Cuba

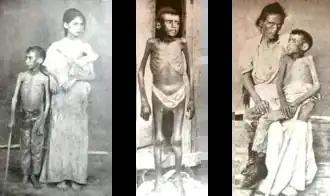
Cuban victims of Spanish reconcentration policies

The United States declined to recognize the new Cuban government, although many European and Latin American nations did so. In 1878, the Pact of Zanjón ended the conflict, with Spain promising greater autonomy to Cuba. In 1879–80, Cuban patriot Calixto García attempted to start another war known as the Little War but failed to receive enough support. Slavery in Cuba was abolished in 1875, but the process was completed only in 1886. An exiled dissident named José Martí founded the Cuban Revolutionary Party in New York City in 1892. The party aimed to achieve Cuban independence from Spain. In January 1895, Martí traveled to San Fernando de Monte Cristi and Santo Domingo in the Dominican Republic to join the efforts of Máximo Gómez. Martí recorded his political views in the "Manifesto of Montecristi". Fighting against the Spanish army began in Cuba on 24 February 1895, but Martí was unable to reach Cuba until 11 April 1895. Martí was killed in the Battle of Dos Rios on 19 May 1895. His death immortalized him as Cuba's national hero.